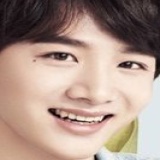
diễn viên Trần Học Đông